Robert Pinchon (naturalist)

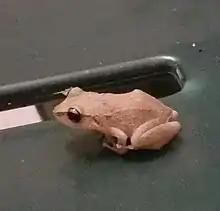
Eleutherodactylus pinchoni, known commonly as the Grand Cafe robber frog, is endemic to Guadeloupe.

Robert Pinchon arrived on Martinique in 1945, where he took up the post of professor of natural sciences at the College Seminary. He was an educator who opened up the natural world to young Martinicians and networks of fellow scientists. He was a corresponding member of the National Museum of Natural History in France. He also called the first congress of the International Association for Caribbean Archaeology, bringing together all those studying the Caribbean and the South American mainland. In 1952, he discovered a pre-Columbian site at Petite Rivière; part of a series of discoveries made at that time, evidencing Amerindian life in La Désirade, including the vaulted structure at Pain, on the plateau, and of the Kikali cave dig directed by Jacques Petitjean Roget. He also excavated sites at Marigot and Sainte Marie, discovering Caribbean and Arawak pottery created by populations which had gone by the end of the 15th century.